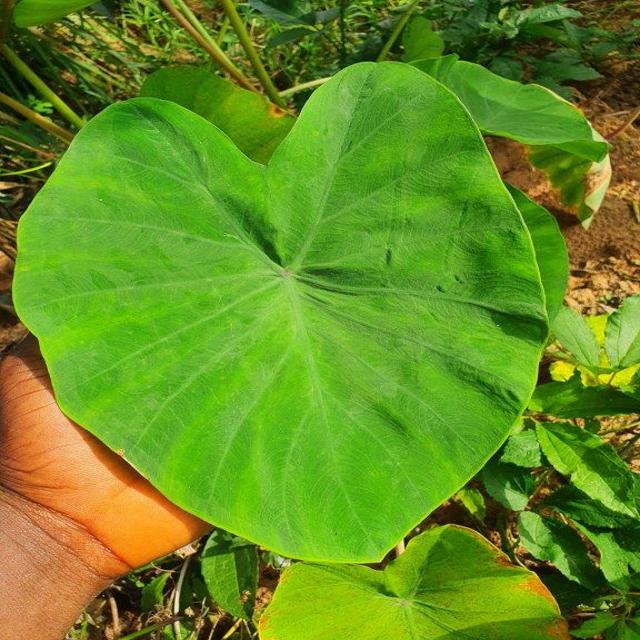
Label: Healthy